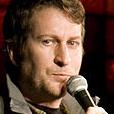
Age: 39